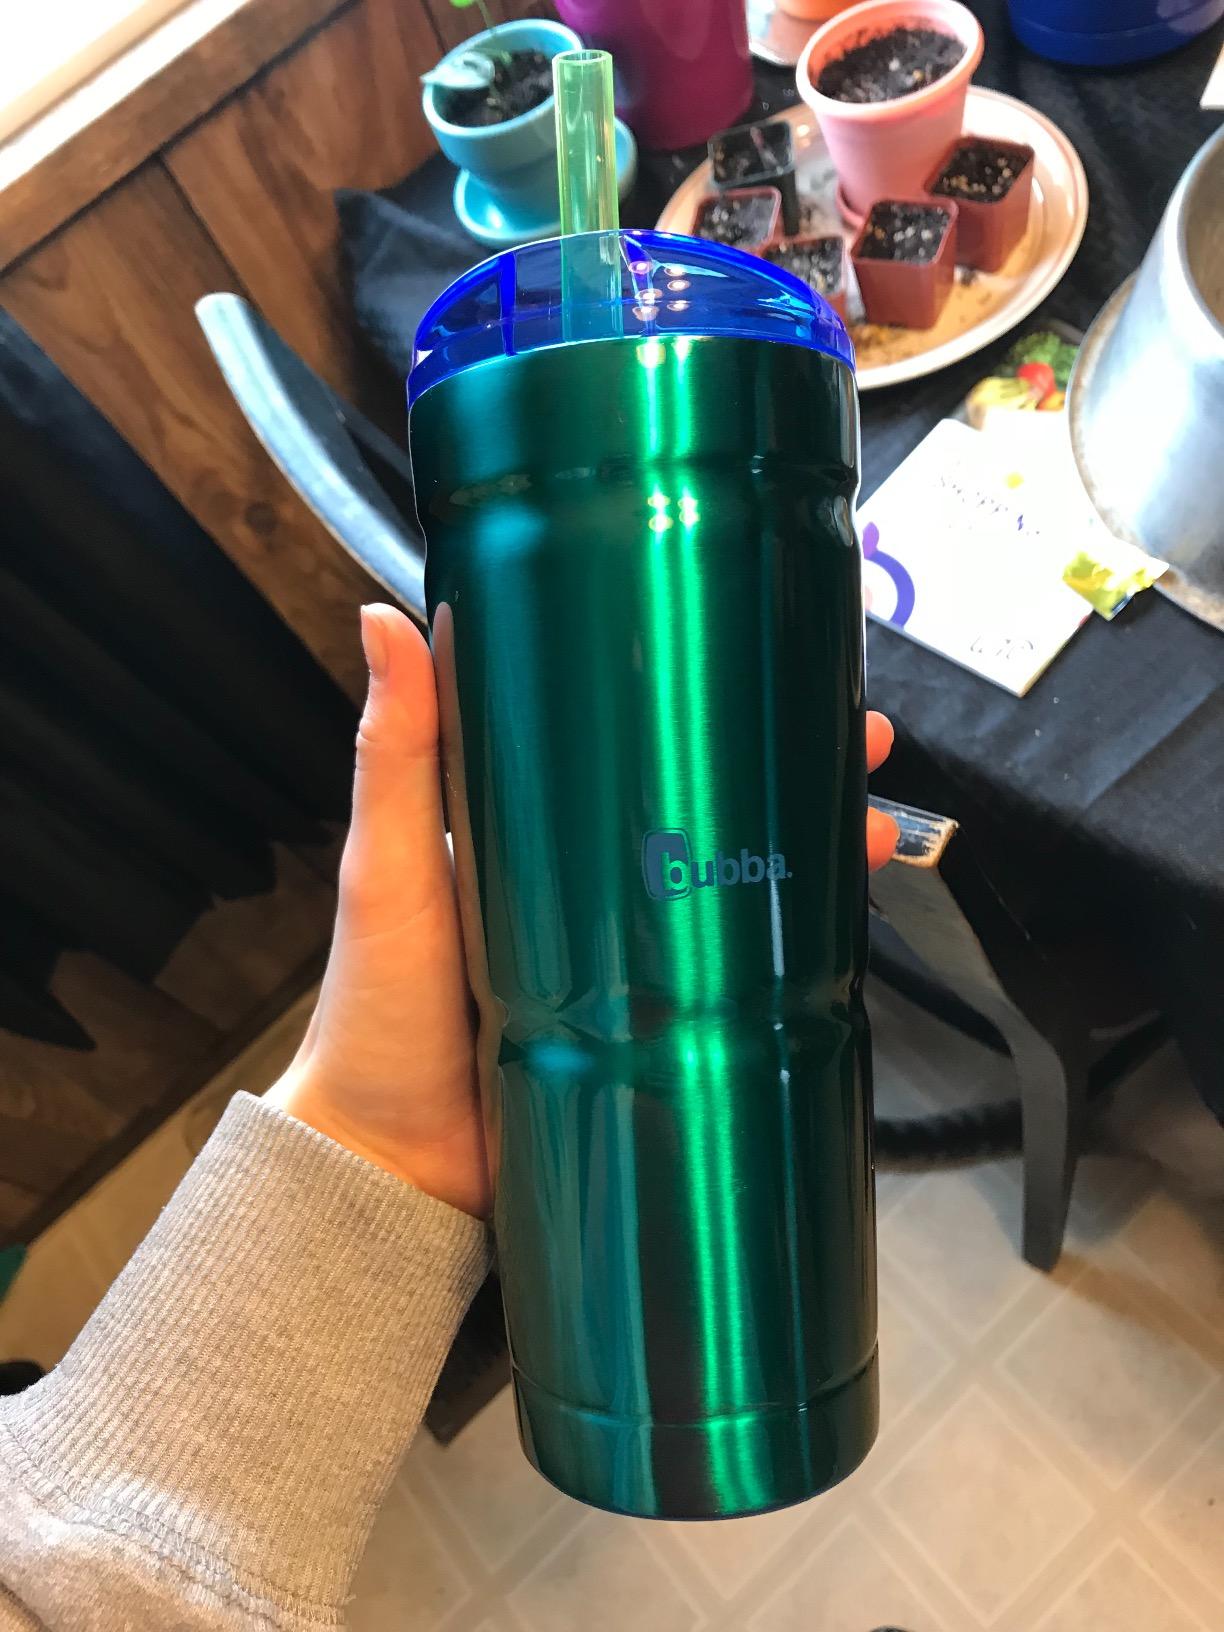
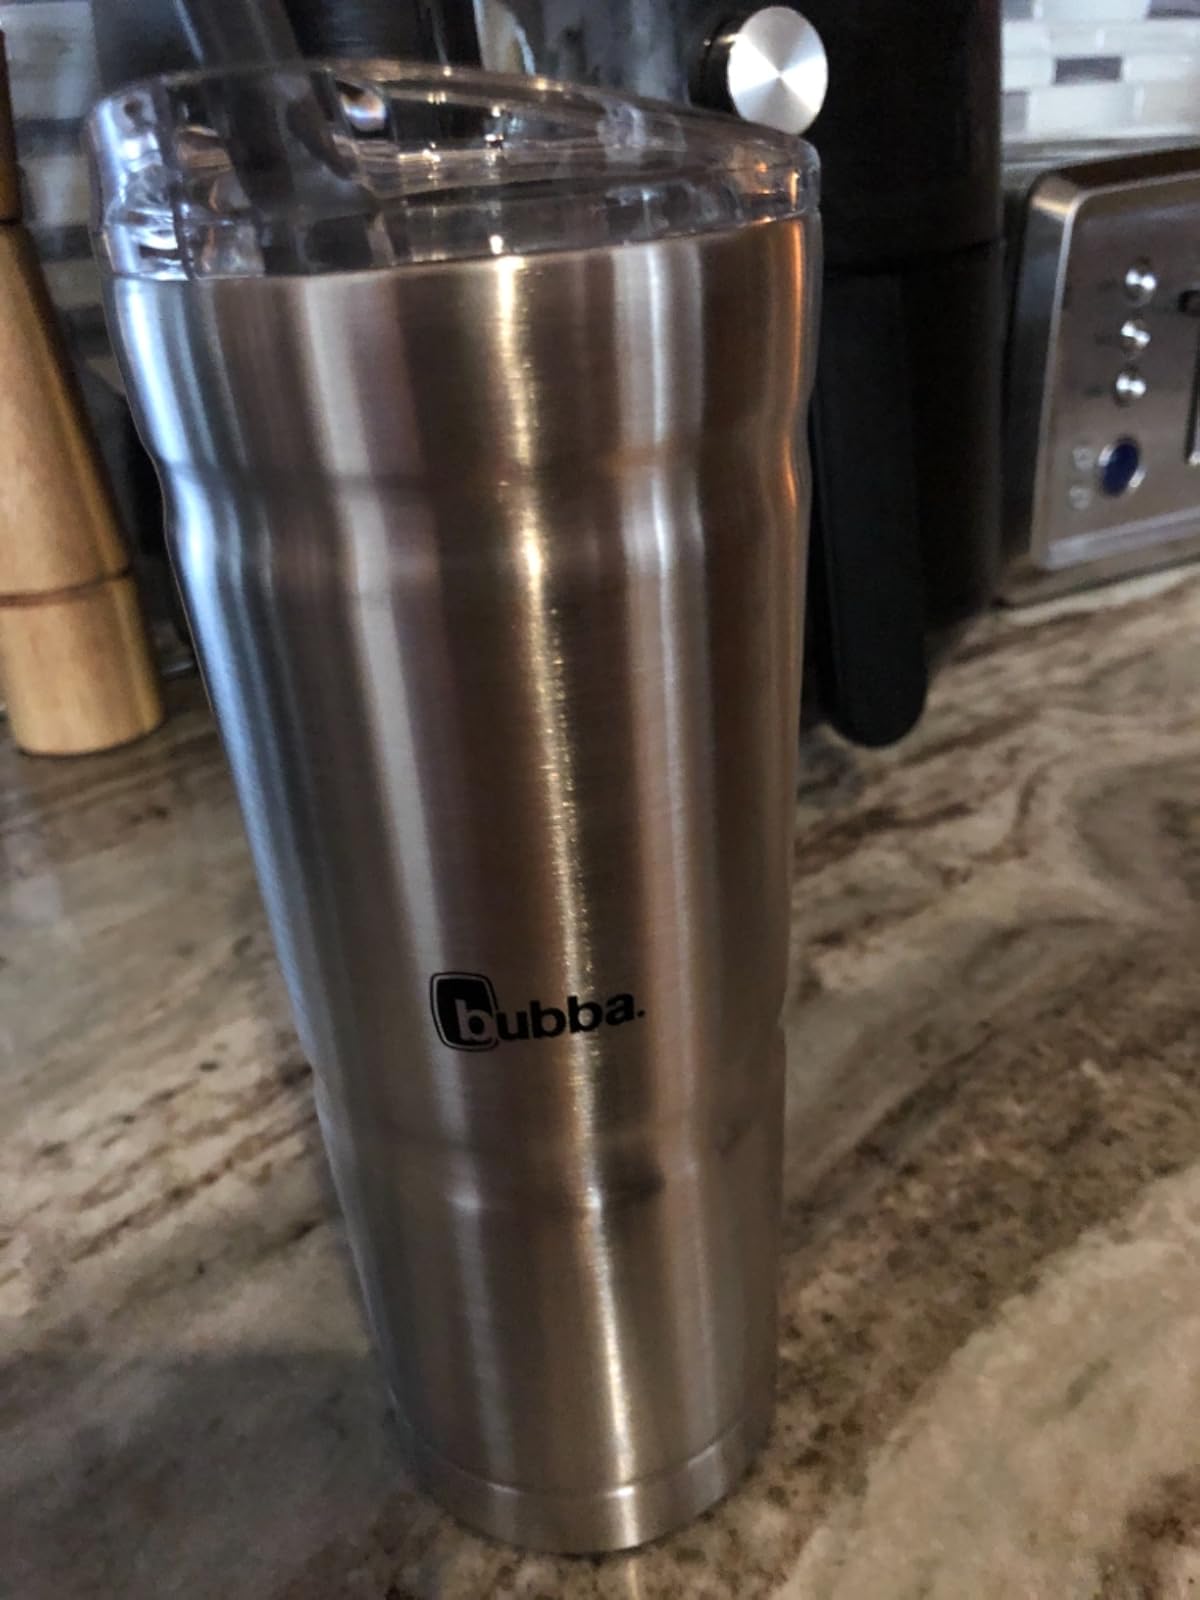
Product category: items_tea
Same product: no